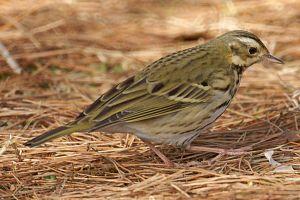
Le Pipit à dos olive est une espèce d'oiseaux appartenant à la famille des Motacillidae.